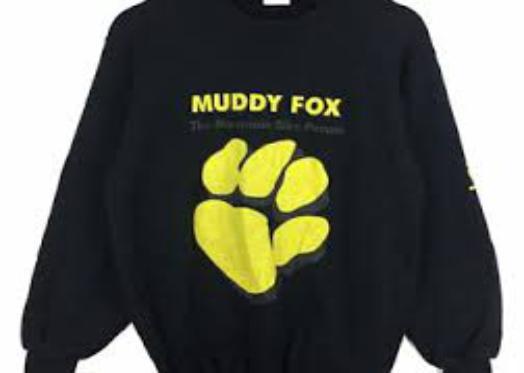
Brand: muddy fox
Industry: Transportation